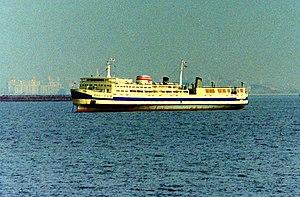
Hankyu Ferry est une compagnie de navigation maritime japonaise assurant le transport de fret, de passagers et de véhicules par voie maritime entre la région du Kansai et la préfecture de Fukuoka, au nord de l'île de Kyūshū. Créée en 1966 comme une filiale du groupe Kanko Kaiun, la compagnie est alors la première à exploiter des car-ferries sur des lignes maritimes longue distance au Japon. Elle fait partie aujourd'hui du réseau SHK avec les compagnies Shin Nihonkai Ferry et Kampu Ferry, autres sociétés détenues par Kanko Kisen.